Manipur

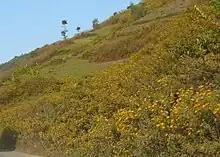
Flowers carpeting the foothills

Natural vegetation occupies an area of about , or 77.2% of the total geographical area of the state, and consists of short and tall grasses, reeds and bamboos, and trees. About a third of Manipur's forests are protected: 8.42% of the forested land is categorized under Reserved Forests, and 23.95% under Protected Forests.